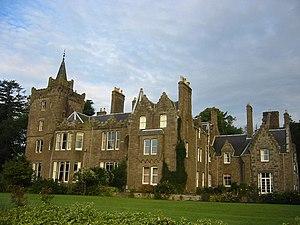
Cette liste recense les principaux châteaux du council area d'Angus en Écosse.